Guangzhou Bus Rapid Transit

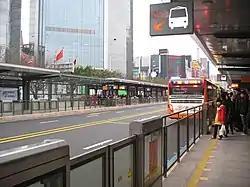
Tianhe Sports Center Station

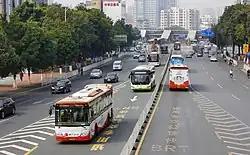
GBRT dedicated corridor

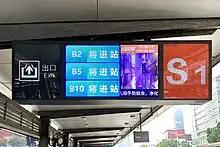
LCD Passenger Information Screen at Gangding Station.

Zhongshan Avenue Bus Rapid Transit Trial Line is the first and only line in operation of Guangzhou BRT. The line is laid out along Zhongshan Avenue (中山大道), whose innermost lanes form a dedicated BRT corridor. It starts at Tianhe Sports Center in Tianhe District in the west and ends at Lumingshan Bus Terminal in Huangpu District in the east with 27 stations. Several stations have connections to Guangzhou Metro. Same-direction transfers between buses within the BRT corridor are free. The project won numerous awards such as the Sustainable Transportation Development Award in 2011, the first Chinese transportation project to win such award.